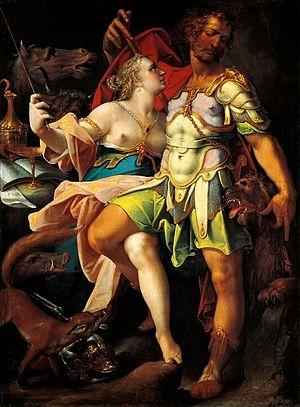
Dans la mythologie grecque, Circé est une très puissante magicienne aussi qualifiée par Homère de πολυφάρμακος / polyphármakos, c'est-à-dire « particulièrement experte en de multiples drogues ou poisons, propres à opérer des métamorphoses ». Elle est décrite par les auteurs antiques comme une déesse, mais a ensuite été estampillée pour des motifs idéologiques ultérieurs comme une sorcière ou enchanteresse.